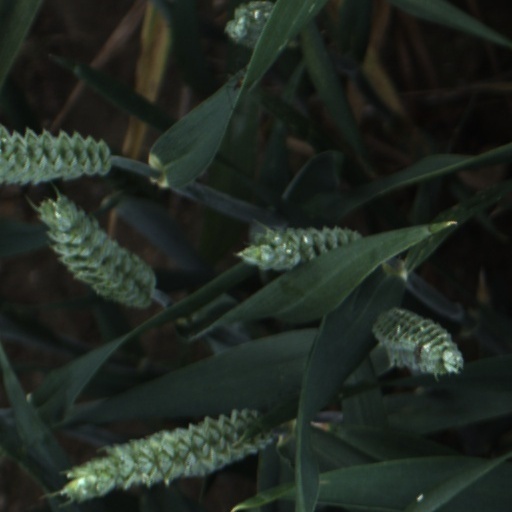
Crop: wheat